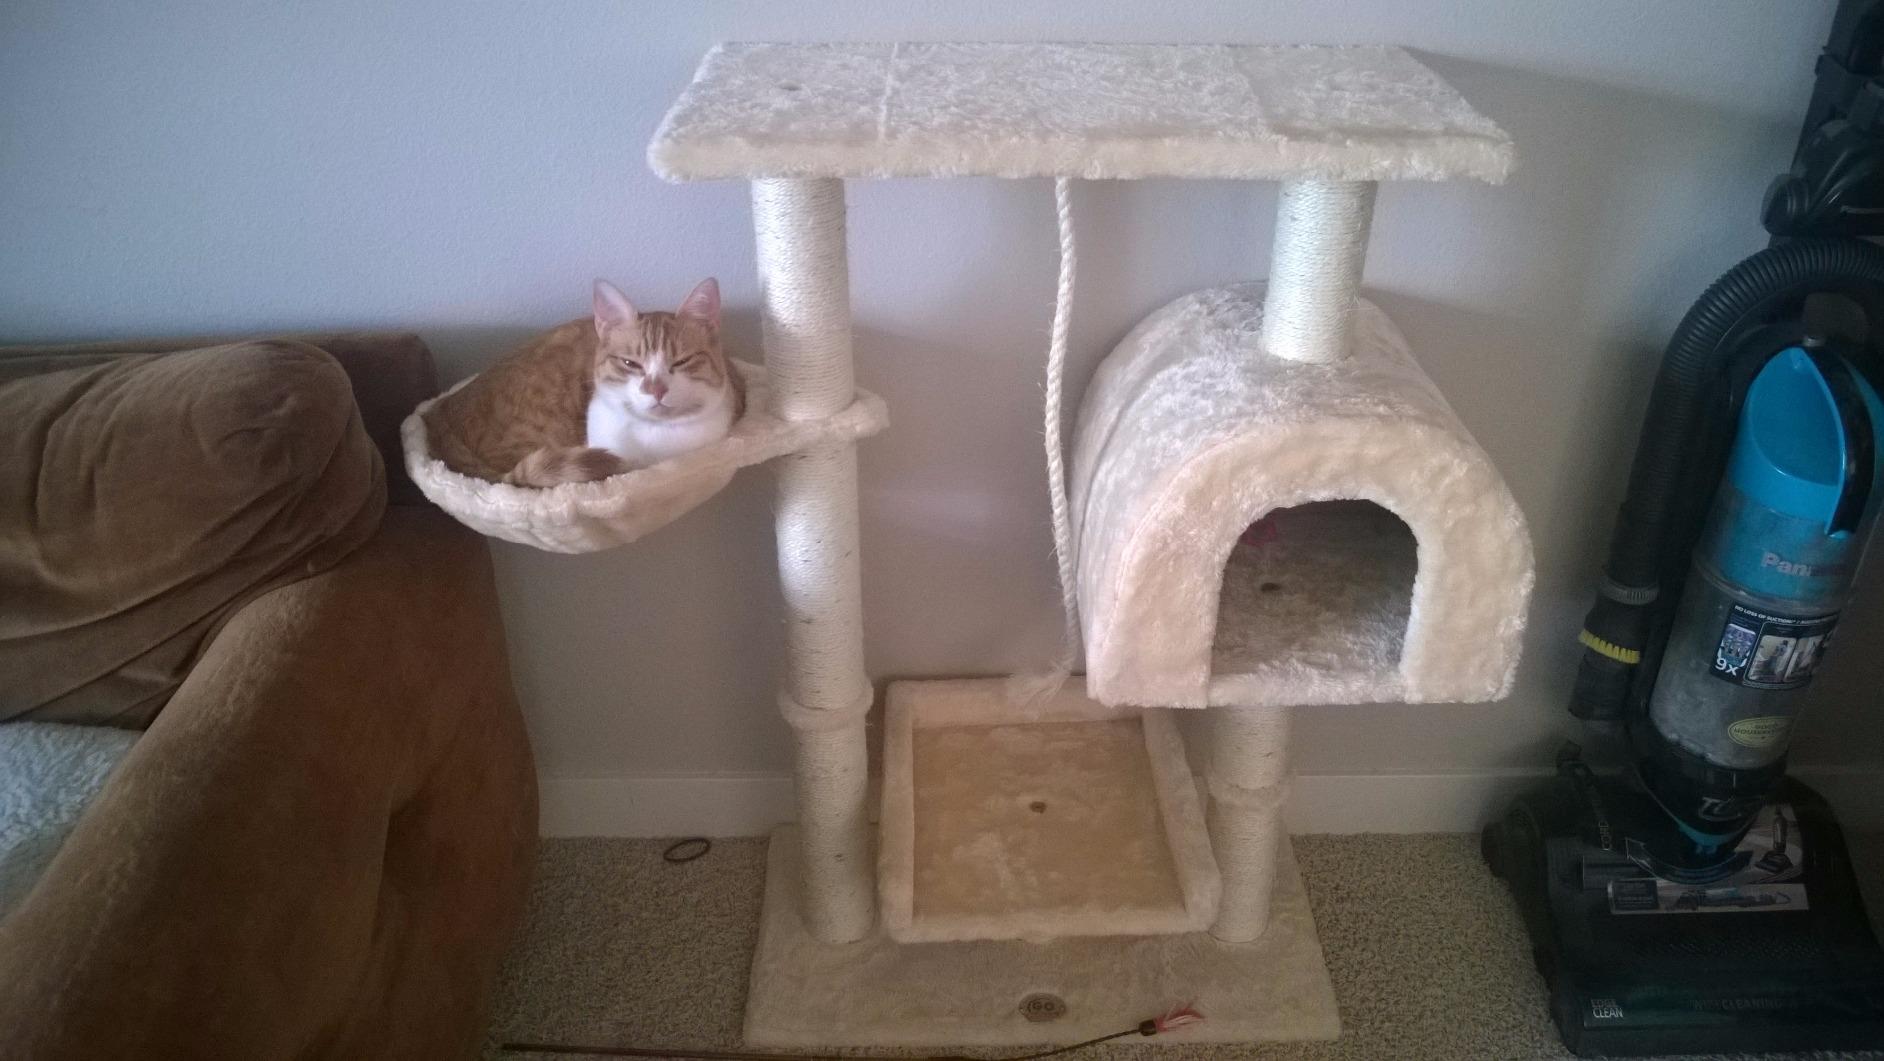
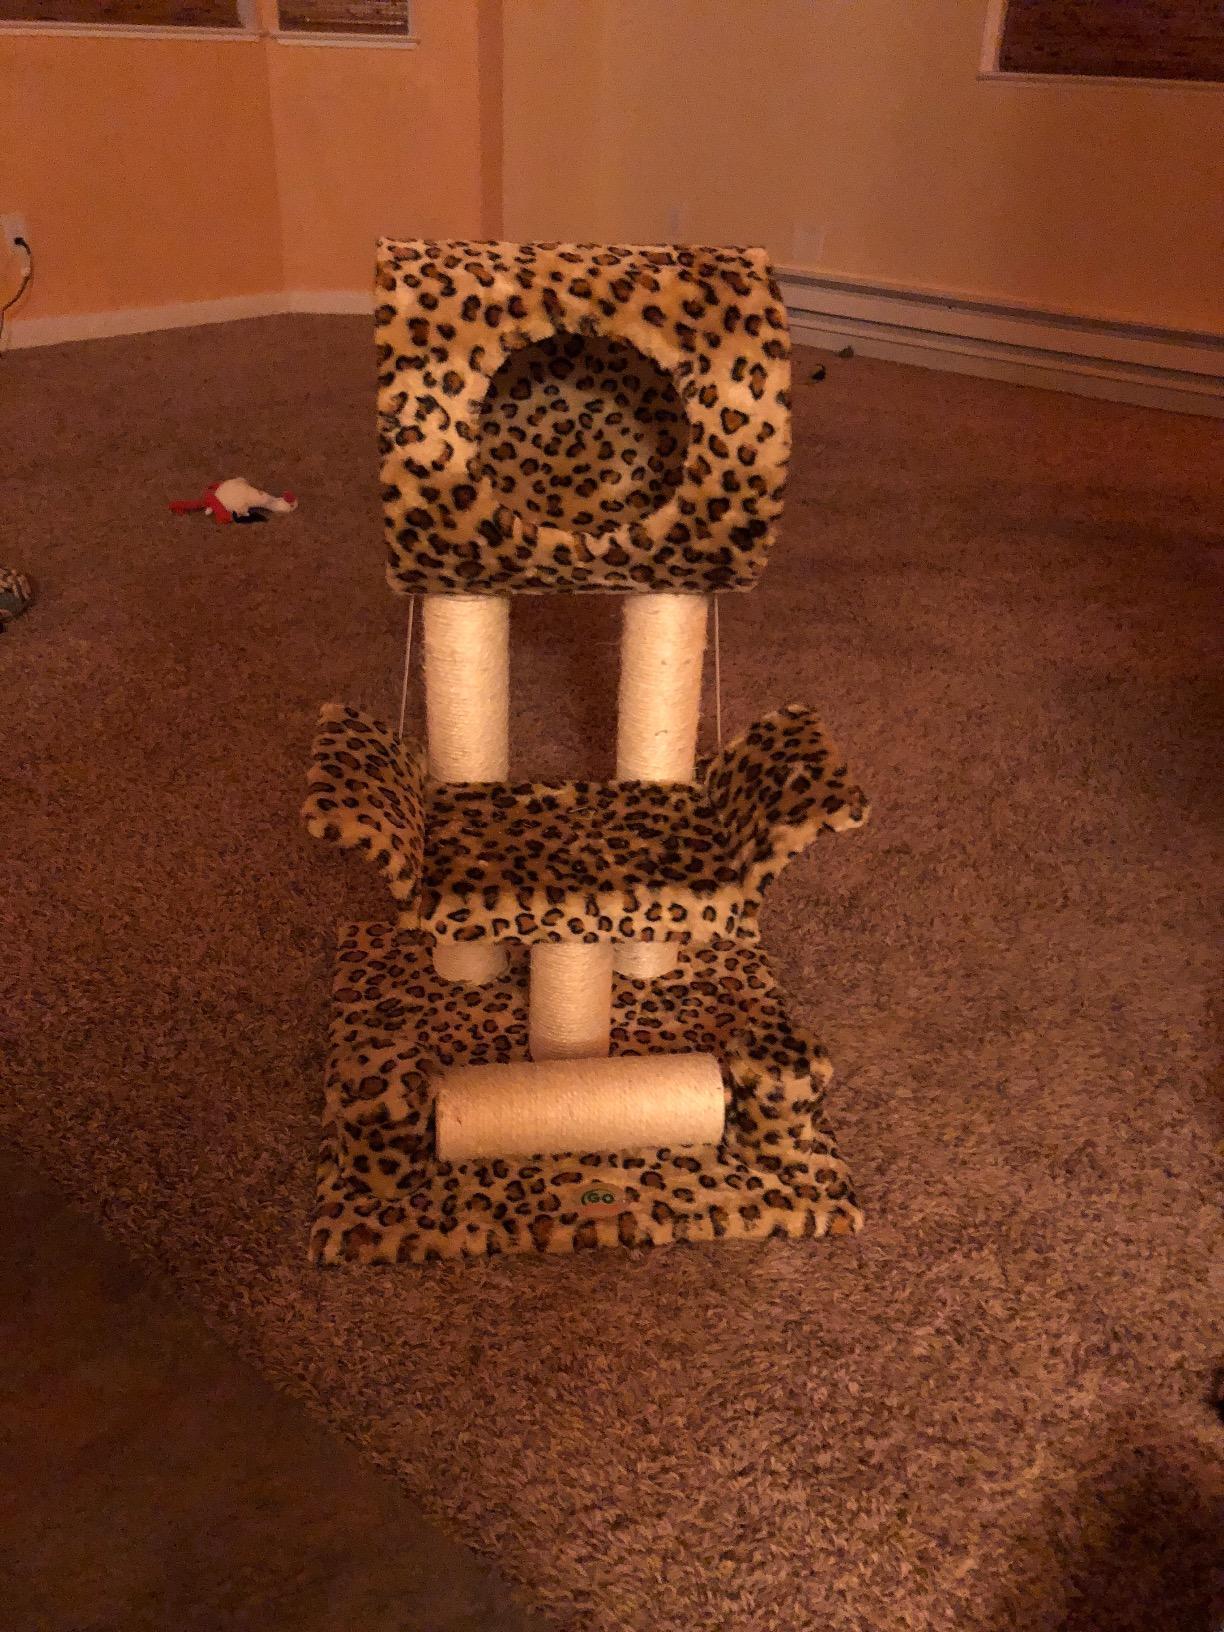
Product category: items_cat tree
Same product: no